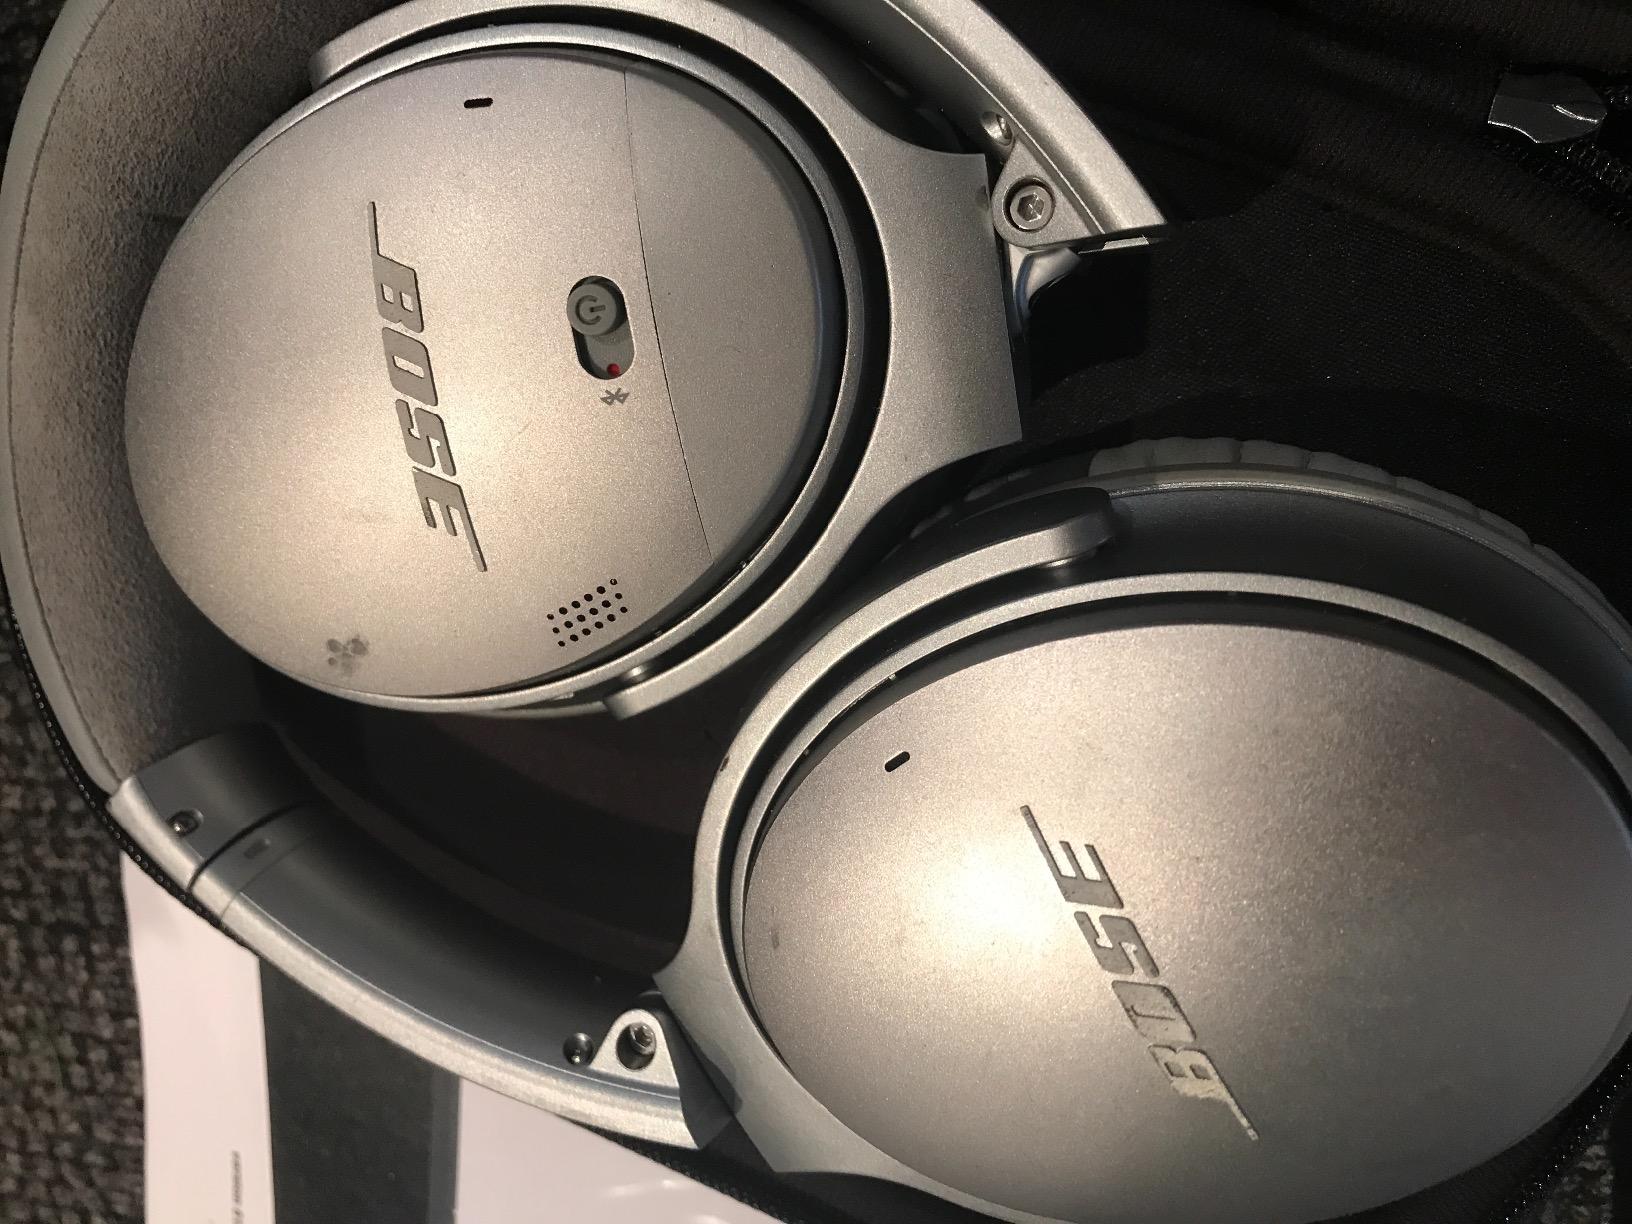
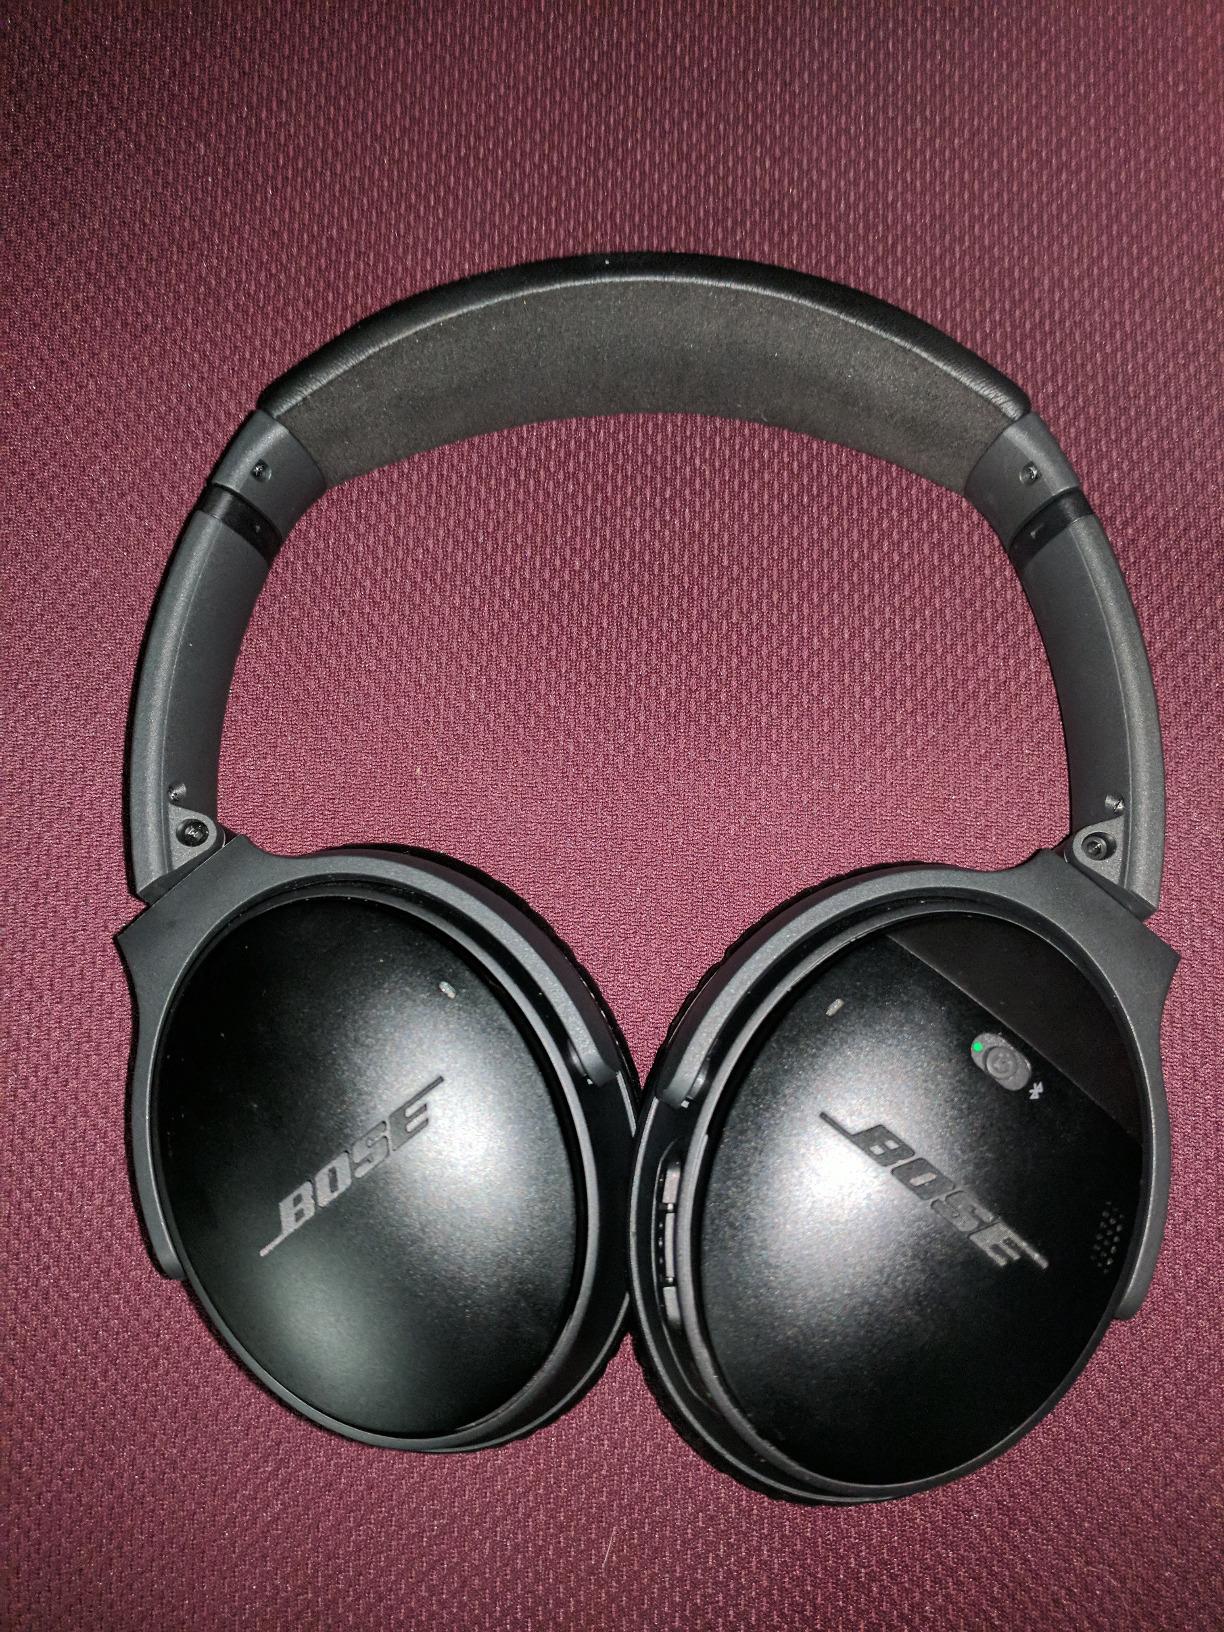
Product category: headphones
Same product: no